Rutabaga

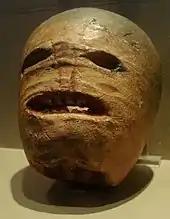
A traditional Irish Halloween turnip (rutabaga) lantern on display in the Museum of Country Life, Ireland

People in Northern England, West England, Ireland, and Scotland have long carved turnips and often use them as lanterns to ward off harmful spirits. In the Middle Ages, rowdy bands of children roamed the streets in masks carrying carved turnips known in Scotland as "tumshie heads". In modern times, turnips are often carved to look as sinister and threatening as possible and are put in the window or on the doorstep of a house on Halloween to ward off evil spirits.